Japanese export porcelain

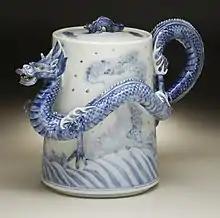
Elaborate "sencha ewer or export teapot", Hirado ware, second half 19th century

The "Sakoku" policy of the closure of Japan to foreigners, fully in place by 1639, allowed only the Dutch East India Company and the Chinese to ship exports from Japan, after 1641 both through tightly controlled trading posts at Nagasaki, the Dutch at Dejima. The Chinese then resold cargos to other Europeans in China. The Dutch began to buy on a small scale in the 1650s, by 1656 ordering 4,149 pieces. But in 1659 64,866 pieces were ordered, beginning the large scale trade that was to continue for nearly a century; in later years orders were often in six figures of pieces. For the rest of the century, the great bulk of Japanese porcelain was made for export. The Dutch also shipped to Japan the large quantities of cobalt required for the underglaze blue colour. As well as Europe, significant quantities were landed by the Dutch in India, Persia, and southeast Asia. This trade seems to have been preceded by exports of Arita celadon wares to south-east Asia, where most surviving examples appear.